2006 student protests in Chile

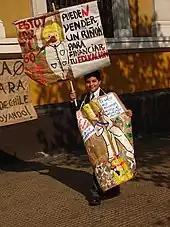
A student satirizing President Bachelet. The top sign shows the President saying "I am with you" (Bachelet's presidential campaign slogan) on the left and "you can sell your kidney to pay for your education" on the right.

In other areas of the country, a number of demonstrations took place, many being broken up by the police. The main incidents took place in Maipú, Puente Alto, La Florida (all large middle-class districts of Santiago) and in Santiago itself, around the Liceo de Applicación and the University of Chile's head office. The police were widely criticized for firing tear gas at people gathered outside the National Library, waiting for the meeting's resolution.